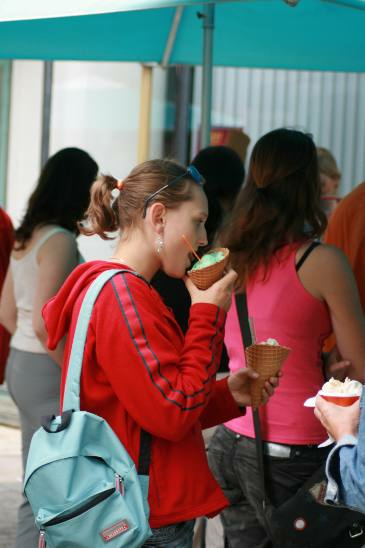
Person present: Yes